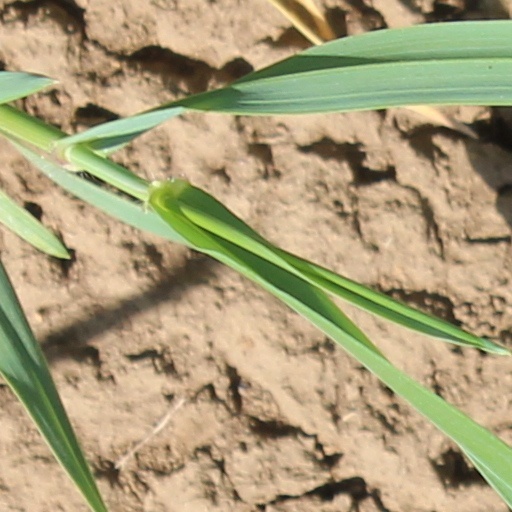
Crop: wheat